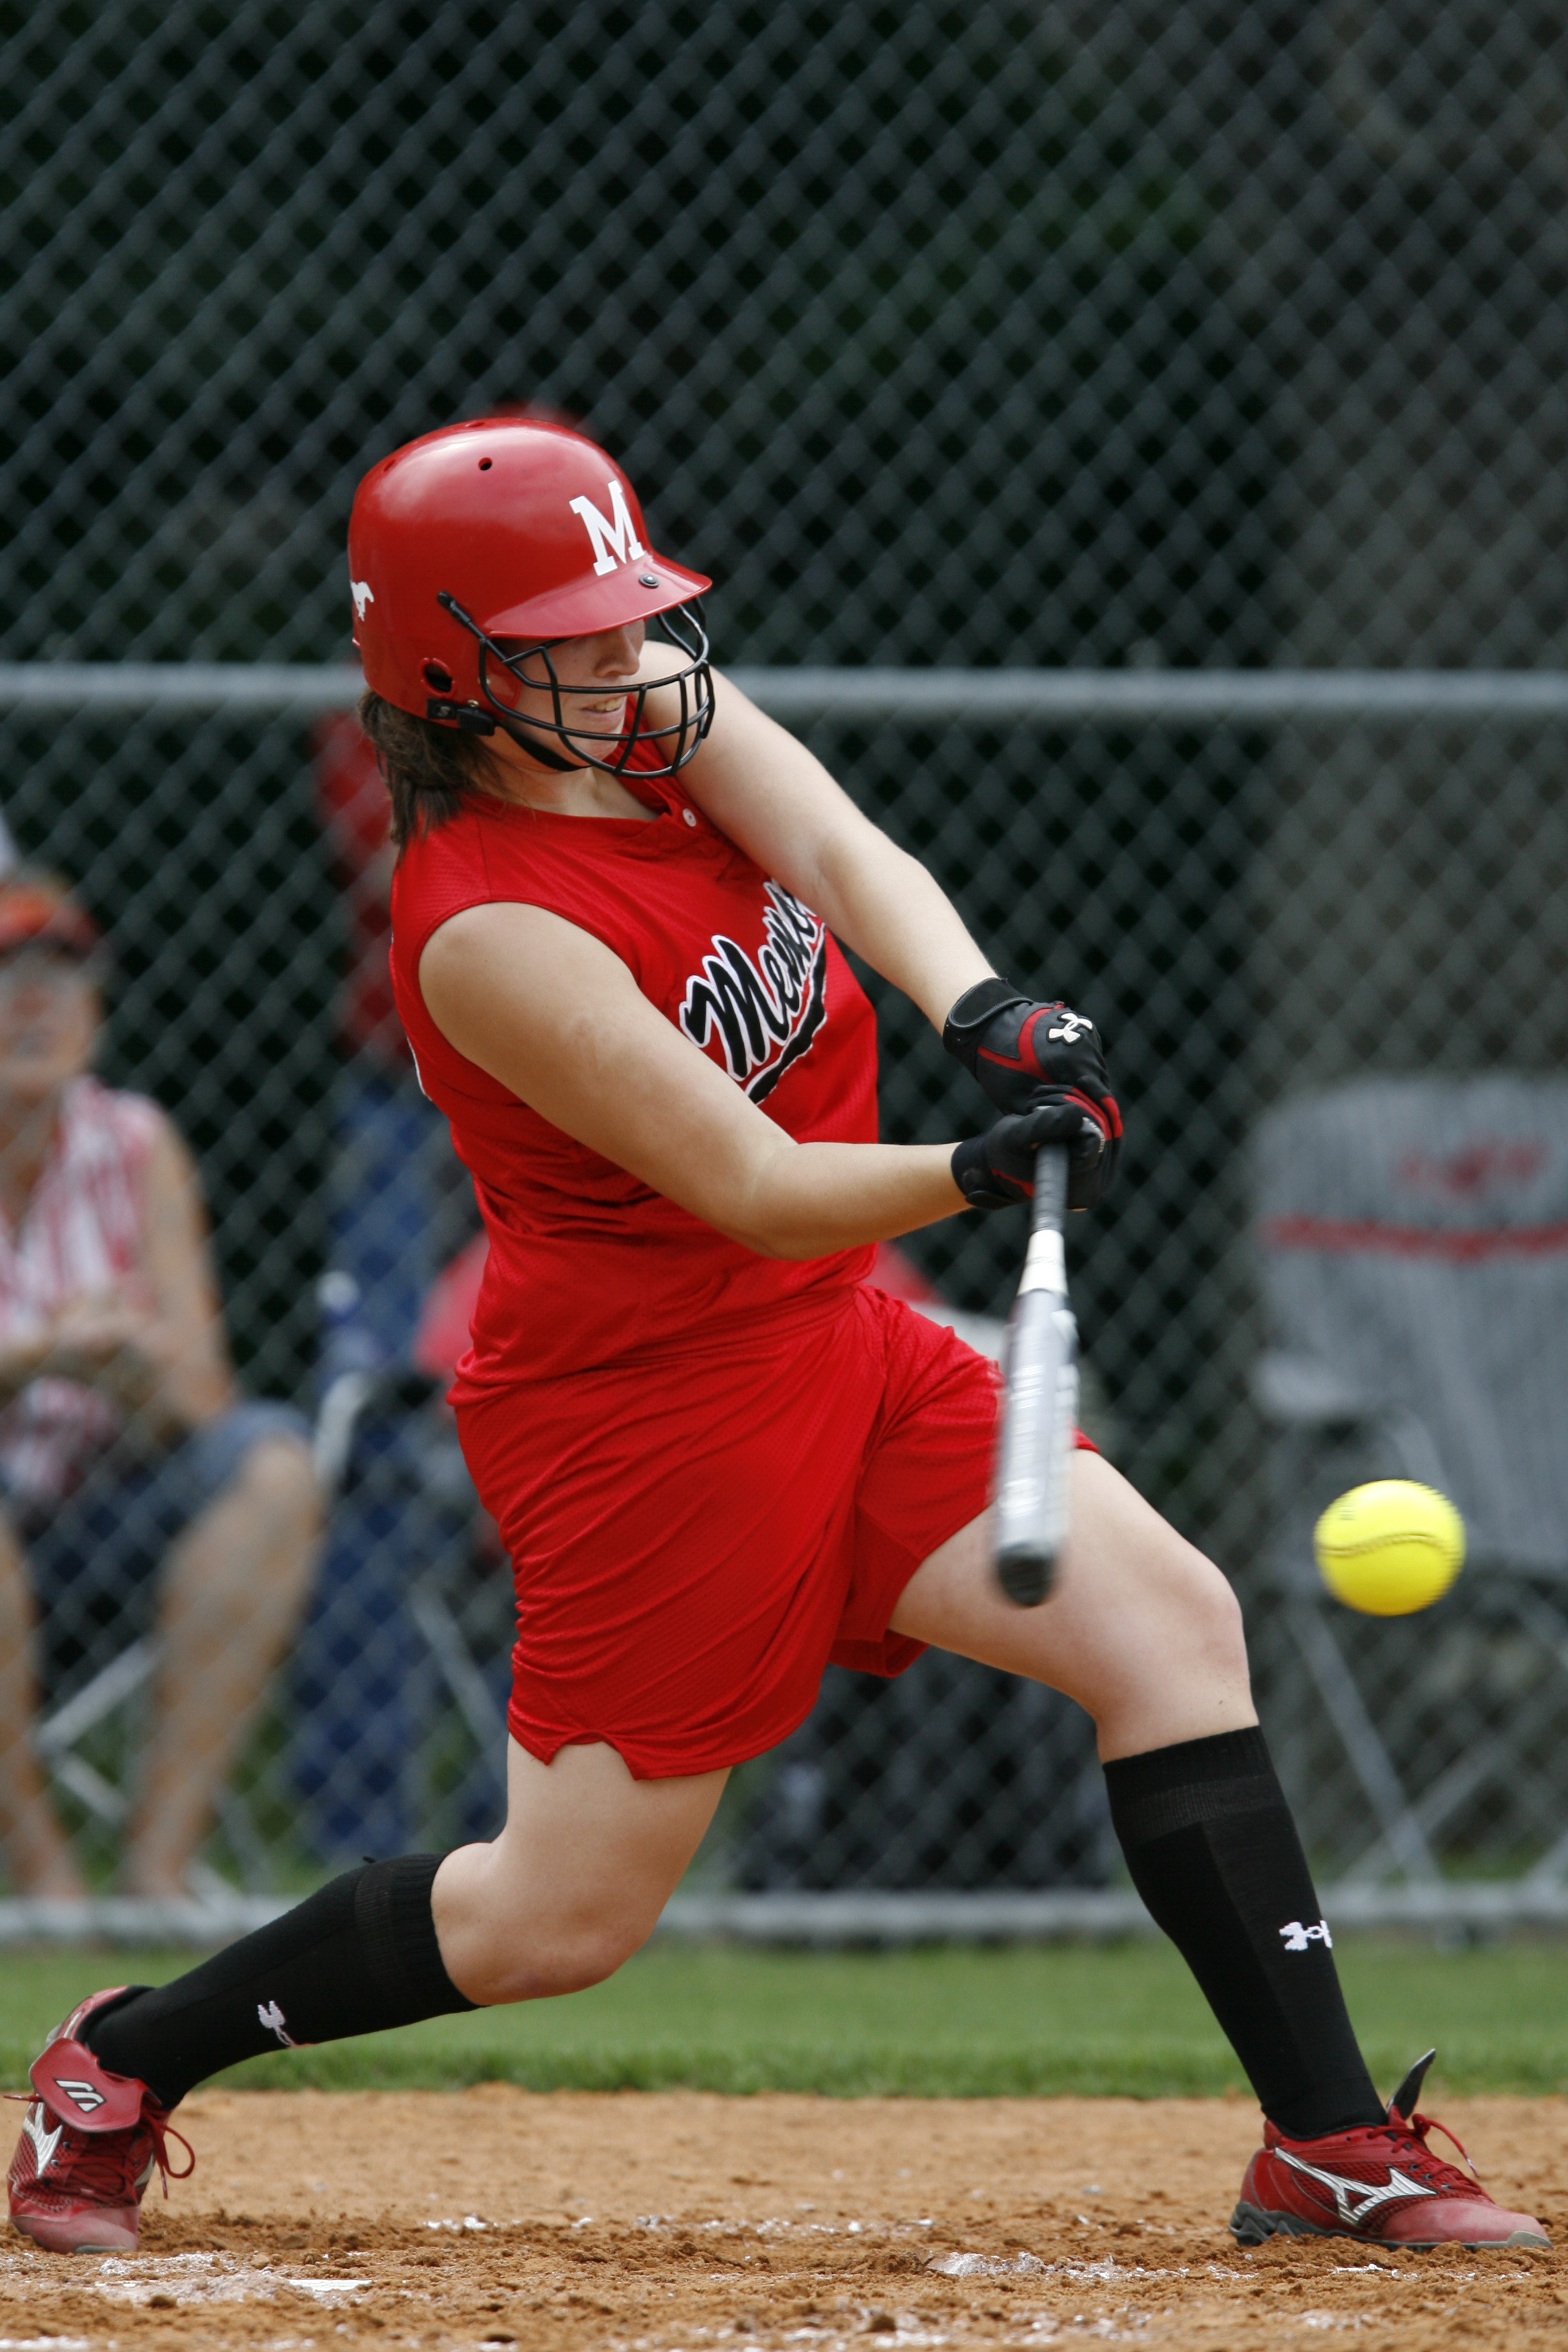
fence, baseball, sport, field, game, play, female, young, red, youth, action, player, pitch, teenager, batter, competition, sports, helmet, ball, uniform, home plate, bat, teen, athlete, strike, baseball player, hit, softball, ball game, high school, ballgame, hitter, team sport, infielder, action photo, college baseball, bat and ball games, baseball positions, college softball